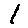
Label: 1